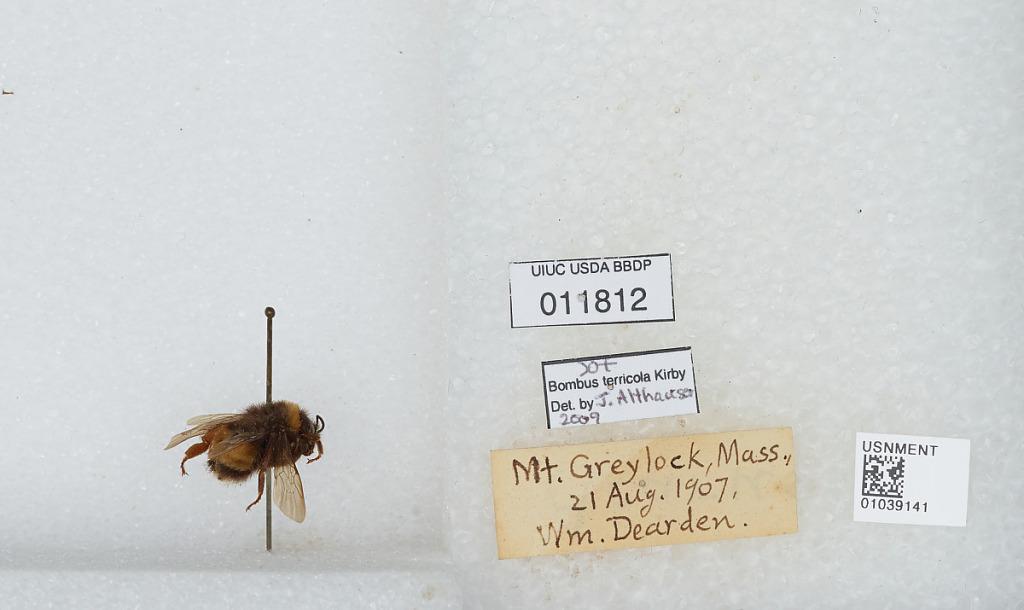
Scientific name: Bombus (Bombus) terricola Kirby
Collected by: W. Dearden
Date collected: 1907-8-21
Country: United States
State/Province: Massachusetts
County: Berkshire
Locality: Mount Greylock
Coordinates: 42.6369, -73.1658
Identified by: Althause, J.